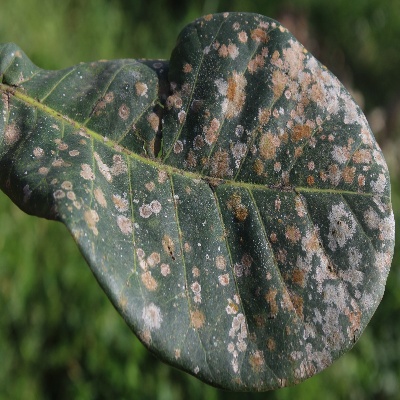
Crop: Cashew
Condition: red rust